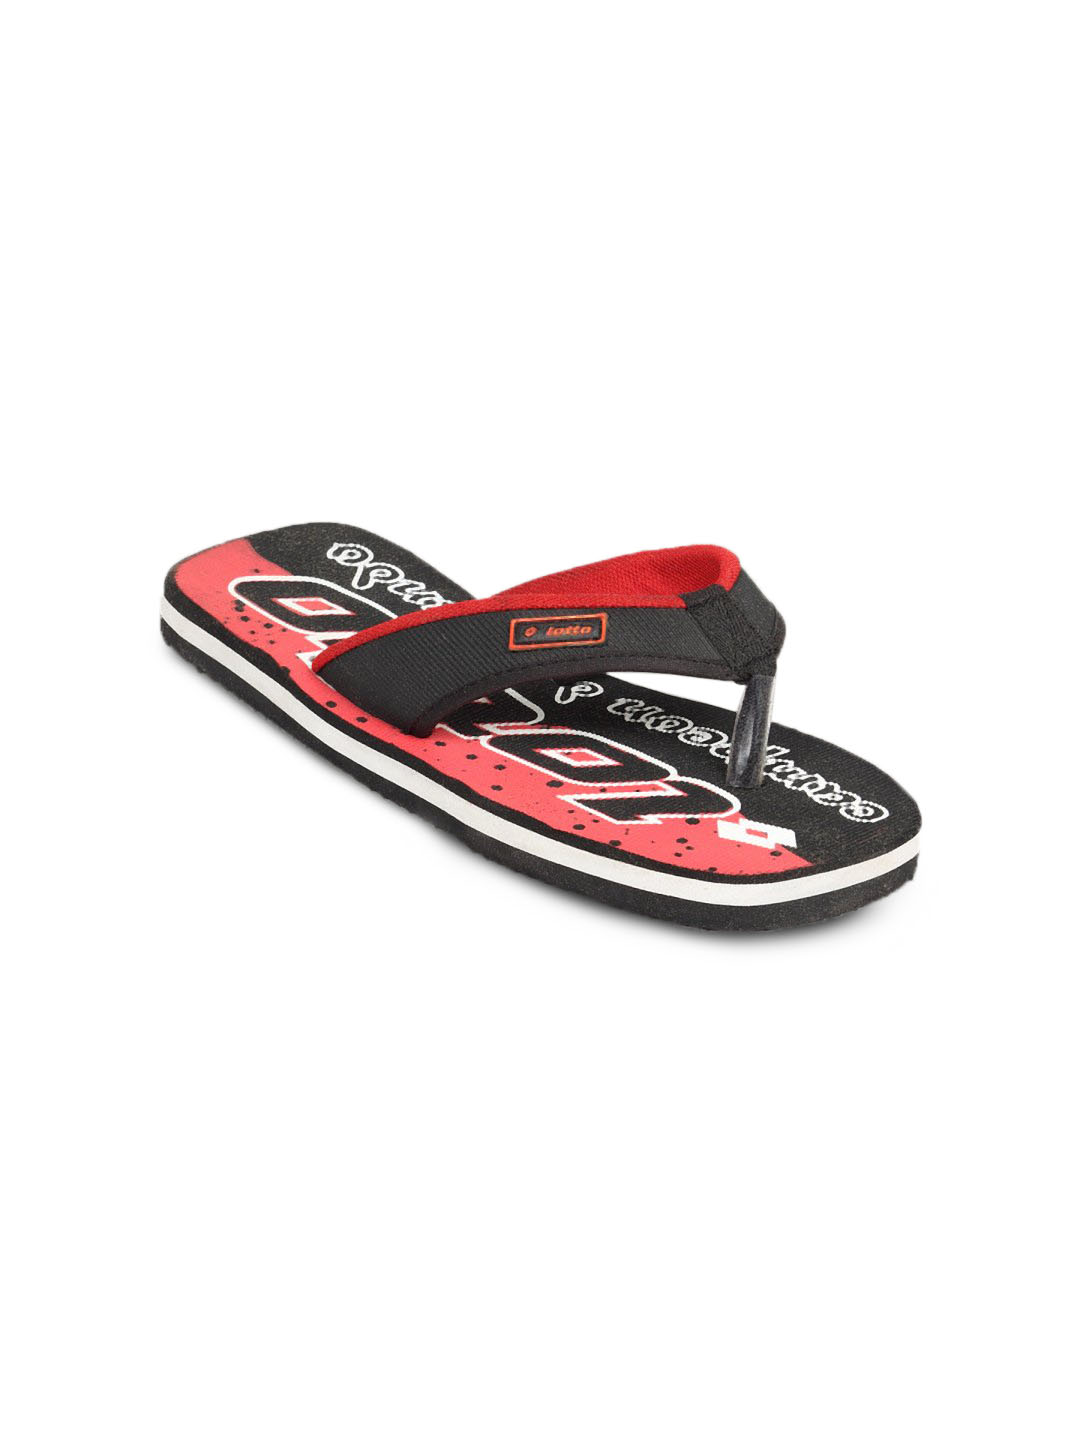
Lotto Men's Soccer Black Red Flip Flop
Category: Footwear / Flip Flops / Flip Flops
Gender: Men
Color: Black
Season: Summer 2011
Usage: Casual